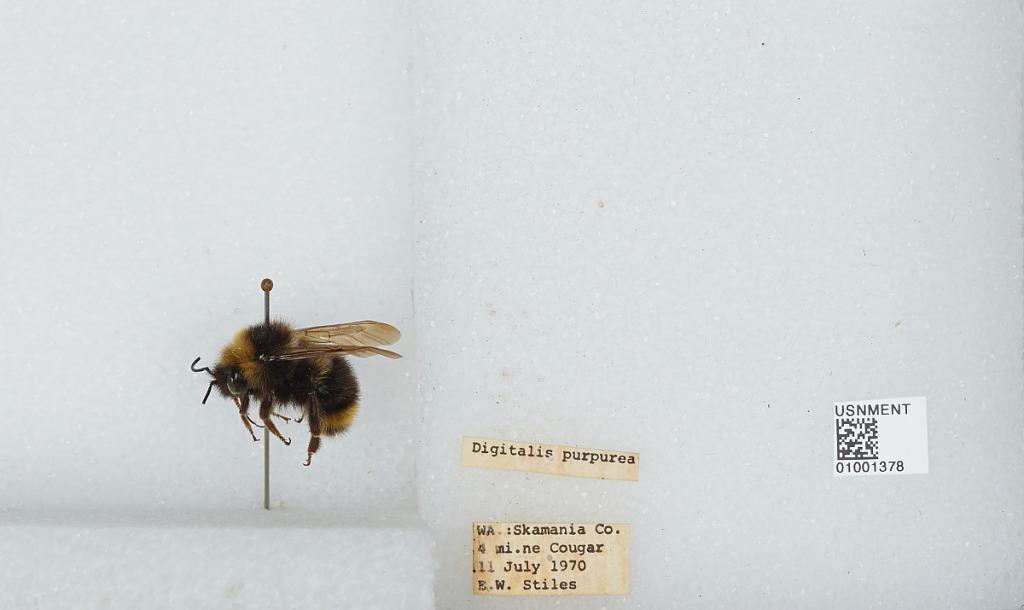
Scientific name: Bombus (Psithyrus) fernaldae (Franklin)
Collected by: E. Stiles
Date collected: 1970-7-11
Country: United States
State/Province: Washington
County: Skamania
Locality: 4 miles northeast of Cougar
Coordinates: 46.0606, -122.23